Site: brandenburg
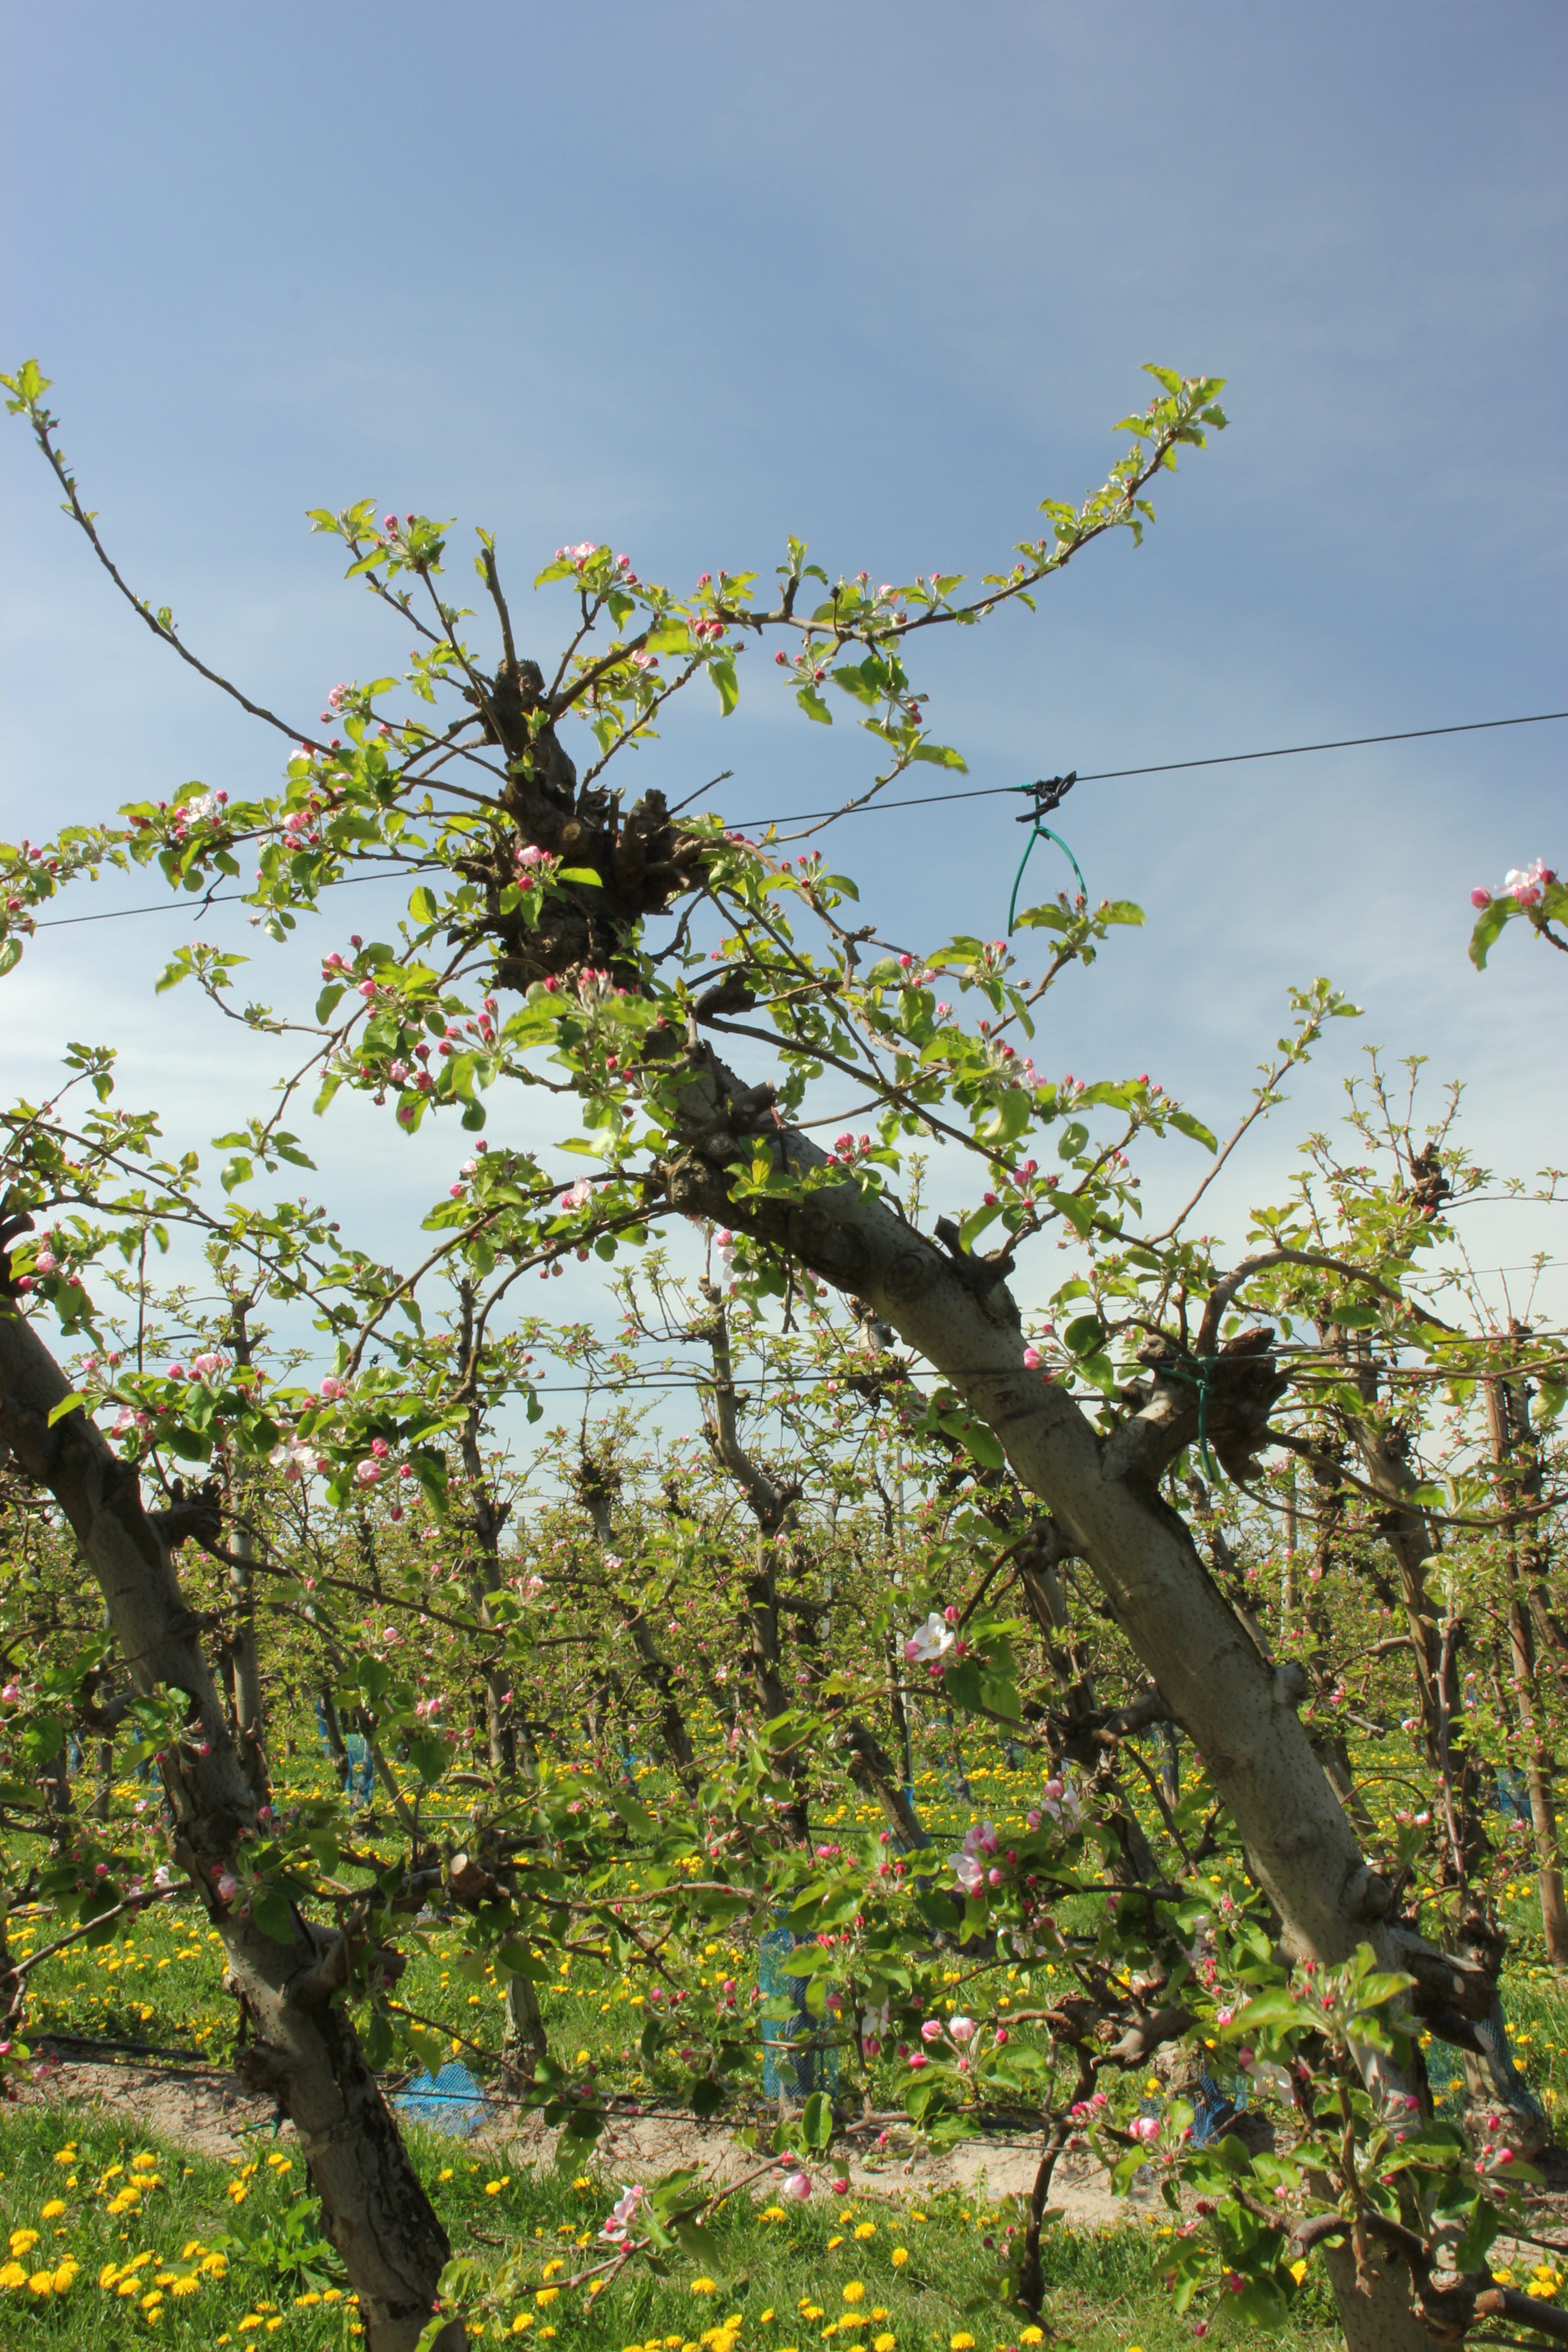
Growth stage (BBCH 57): Inflorescence emergence